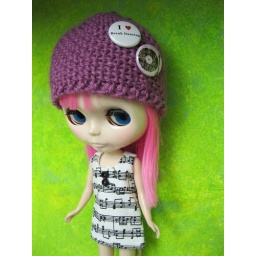
Handmade dress and hat by me, for Steven.